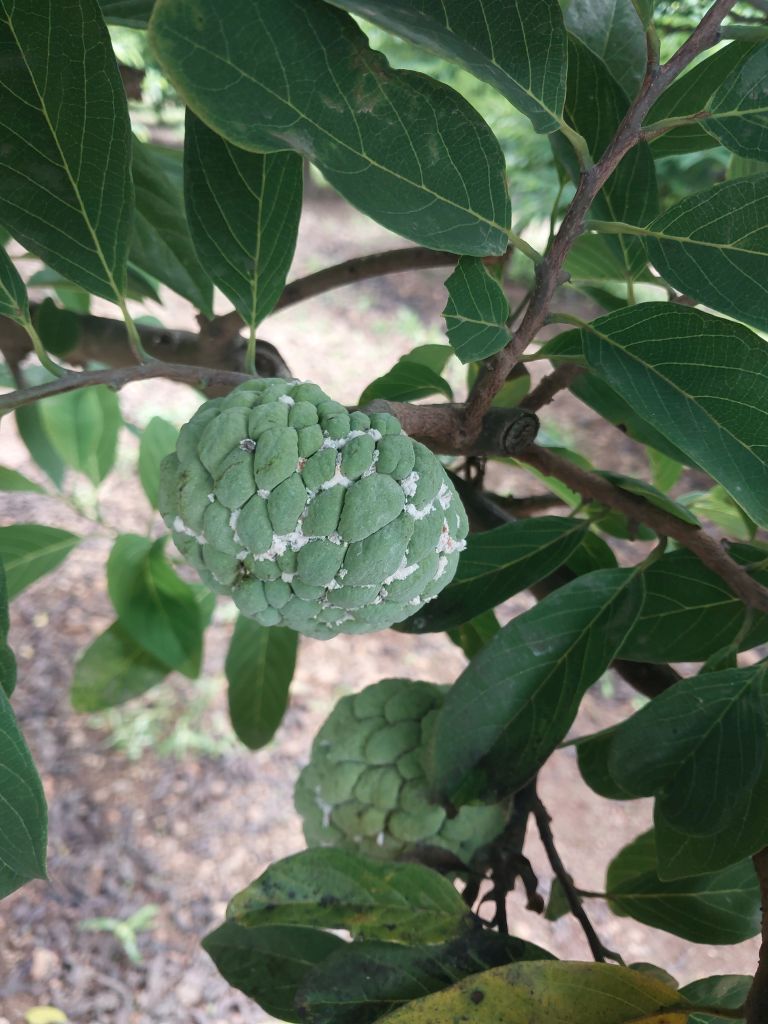
Disease label: Mealy Bug